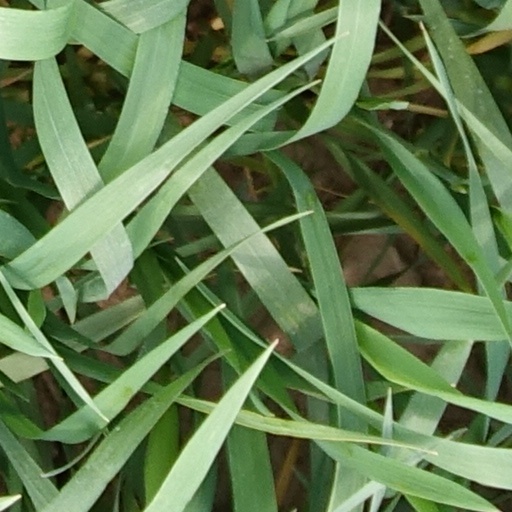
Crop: wheat